George Grey (skier)

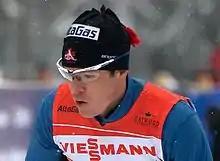
George Grey in 2010

George Grey (born July 22, 1979) is a Canadian cross-country skier.